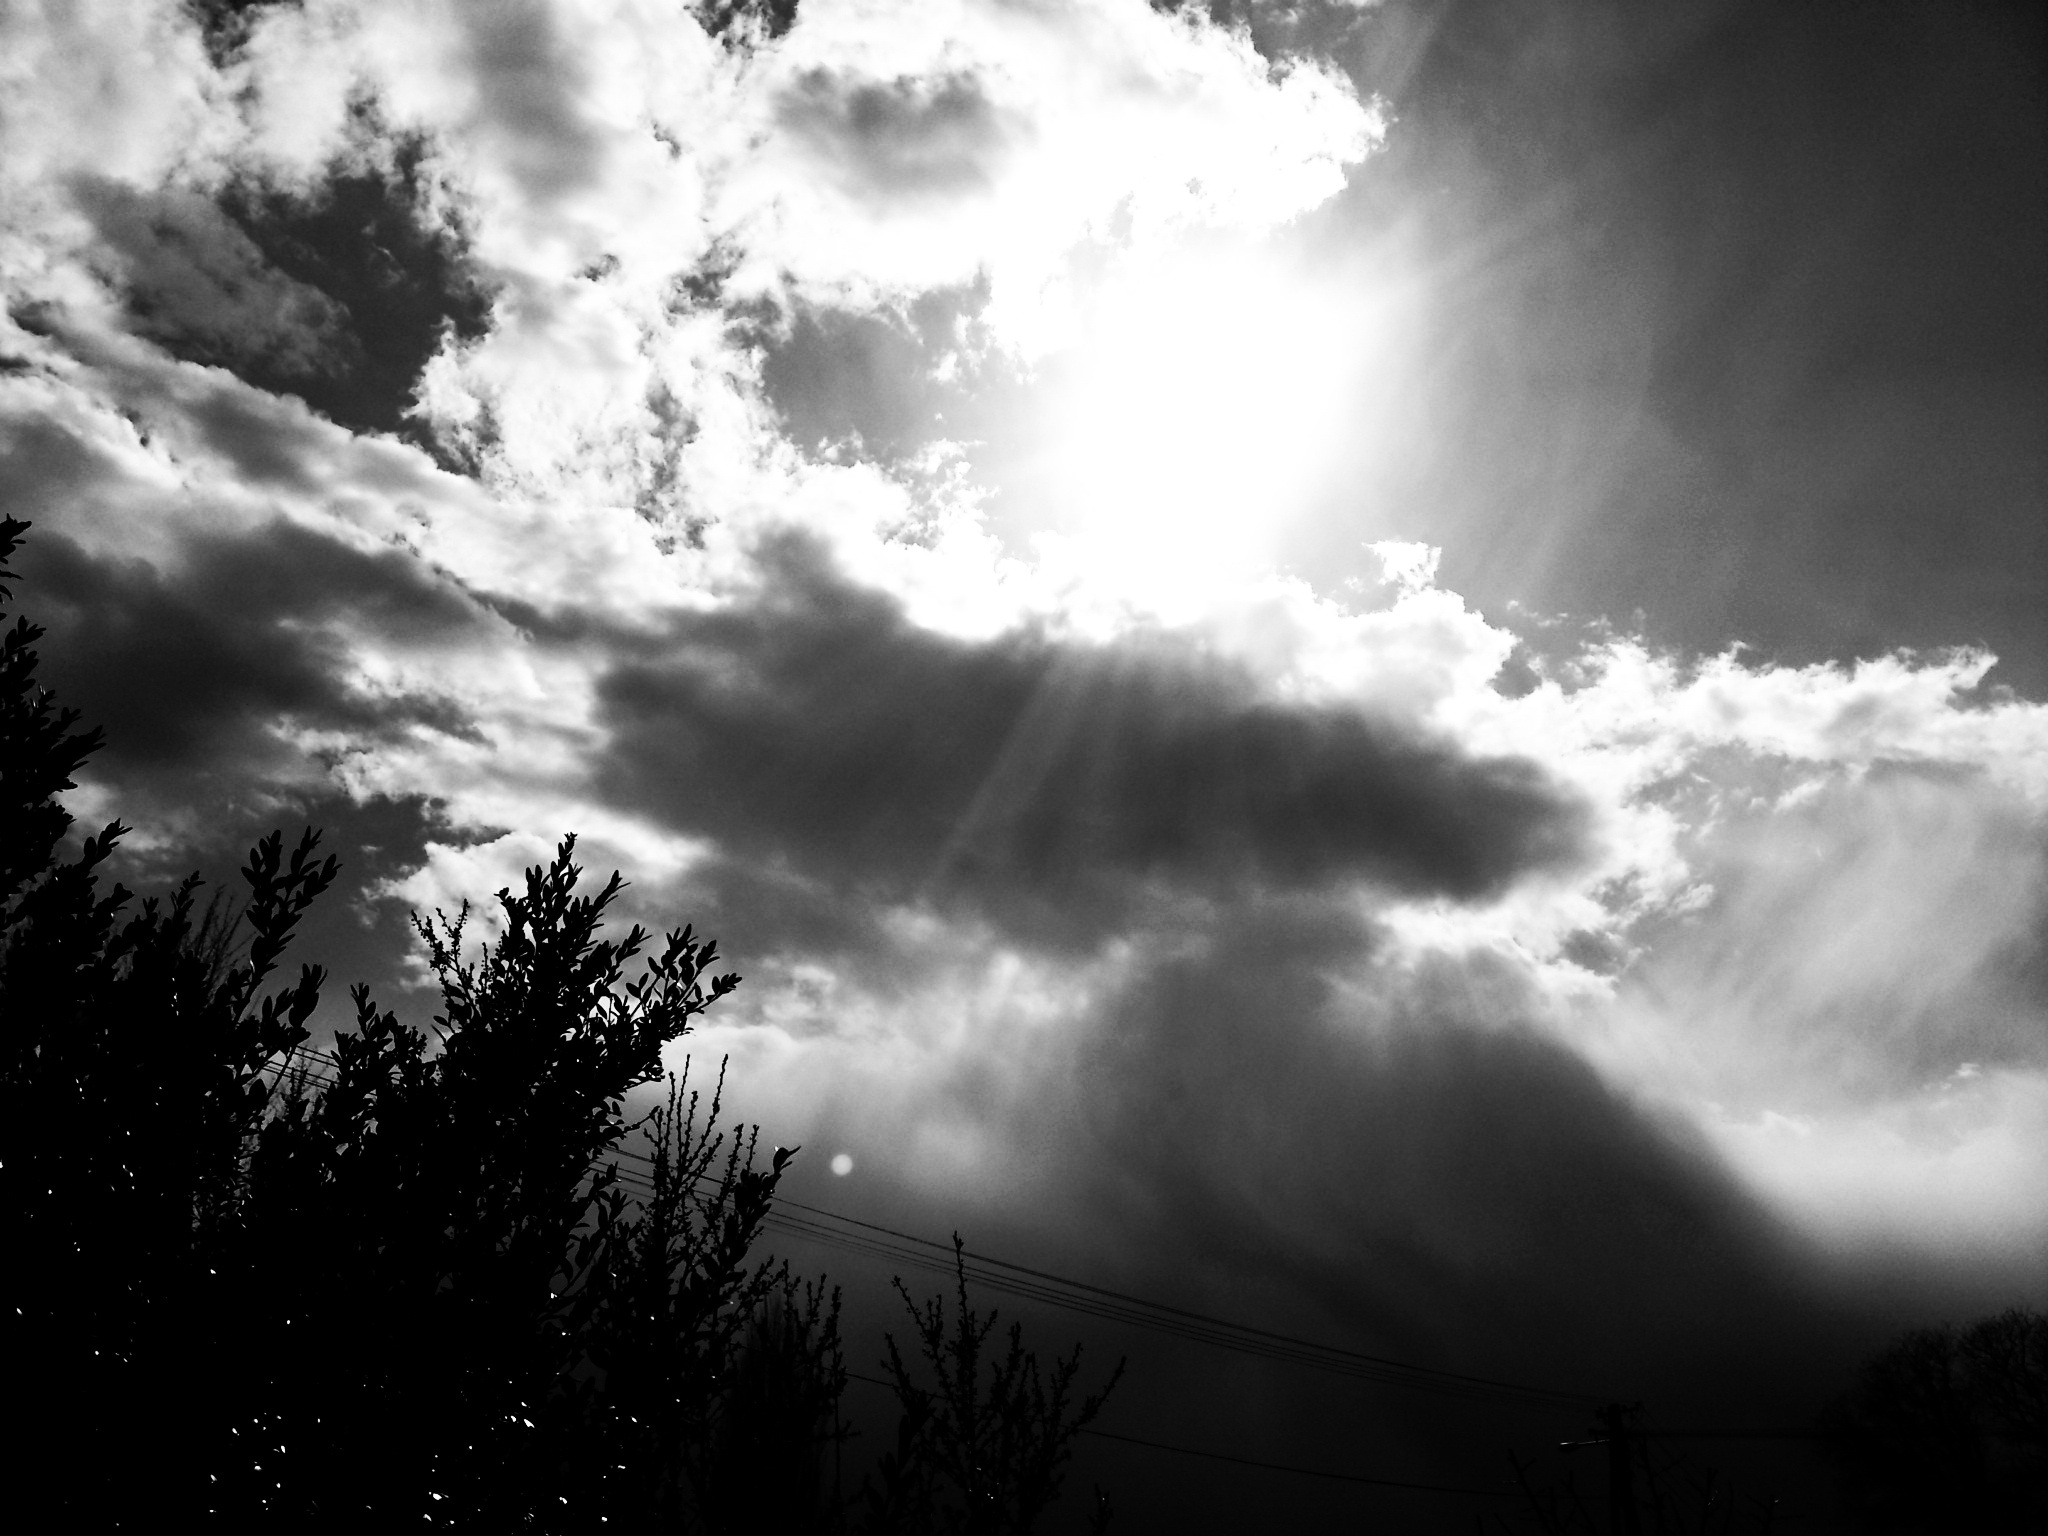
light, cloud, black and white, sky, sun, sunlight, atmosphere, weather, darkness, monochrome, meteorological phenomenon, monochrome photography